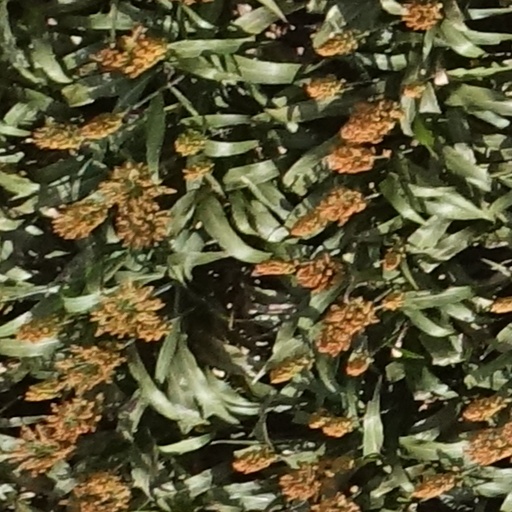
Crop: sorghum